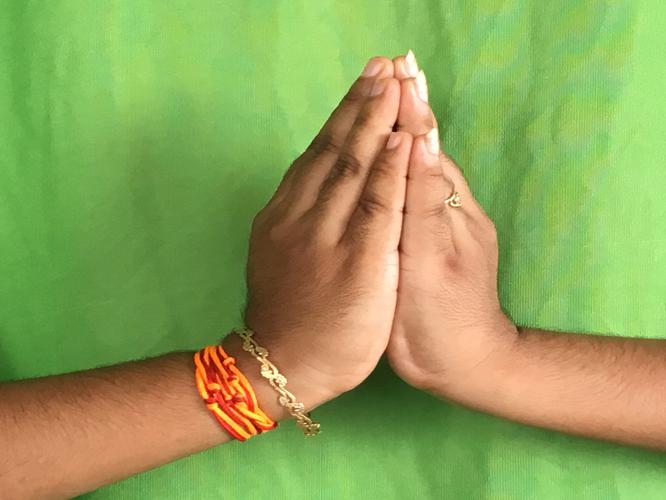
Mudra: Kapotham
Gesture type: double_hand